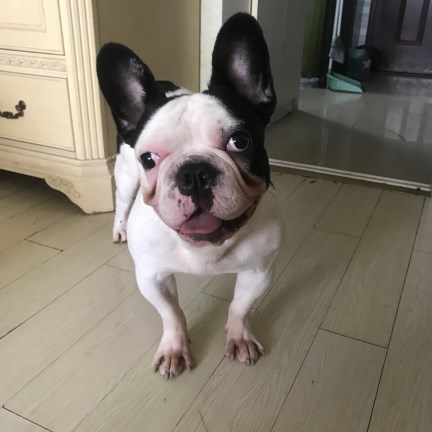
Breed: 1121-n000002-French_bulldog